Phoebe Foster

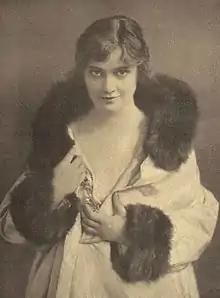
Foster in 1919

Phoebe Foster (born Angeline Egar; July 9, 1896 – June 1975) was an American theater and film actress.